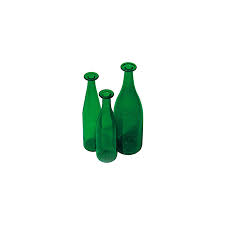
Waste category: glass